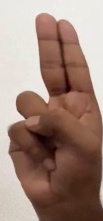
ASL sign: U